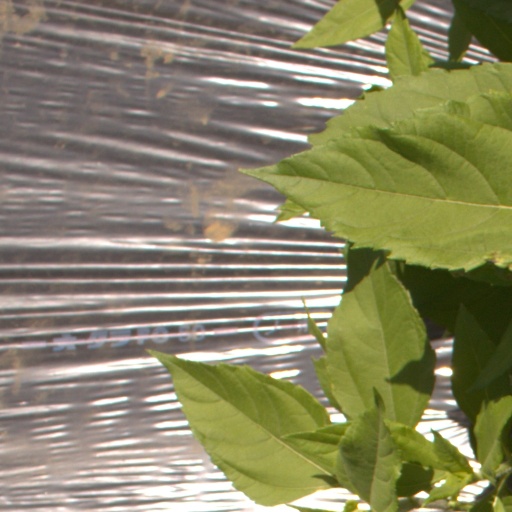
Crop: Jerusalem artichoke